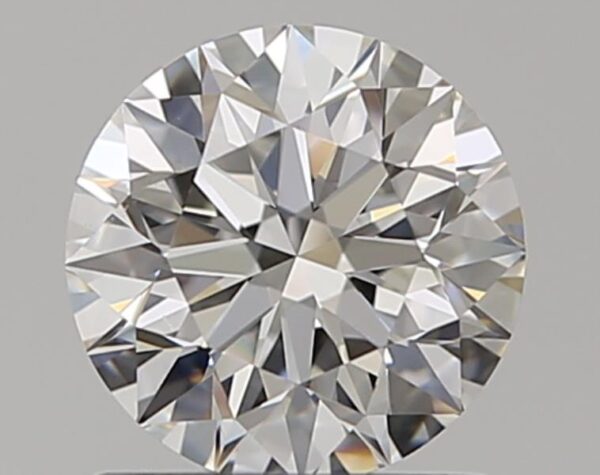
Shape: round
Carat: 0.9
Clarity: VS2
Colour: G
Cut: EX
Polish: EX
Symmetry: EX
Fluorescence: N
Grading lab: GIA
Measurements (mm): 6.13 x 6.17 x 3.88